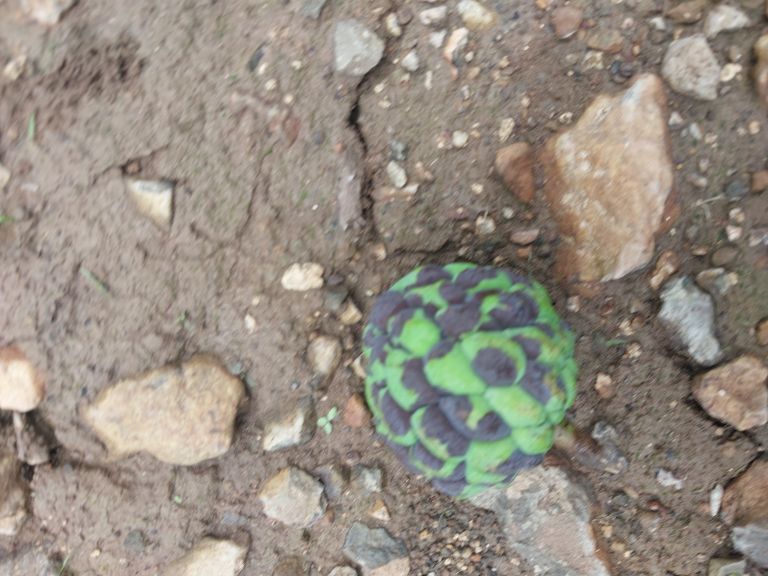
Disease label: Diplodia Rot